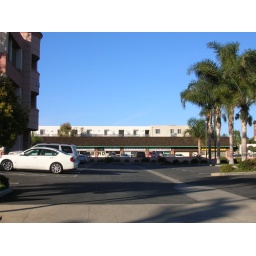
A different angle to see my apartment. It's the white building in the center.